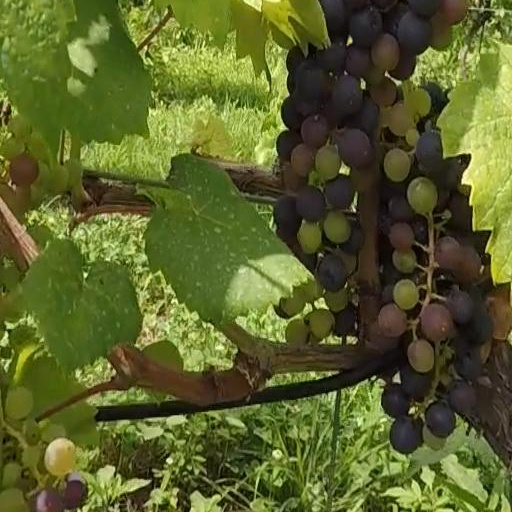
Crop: grape